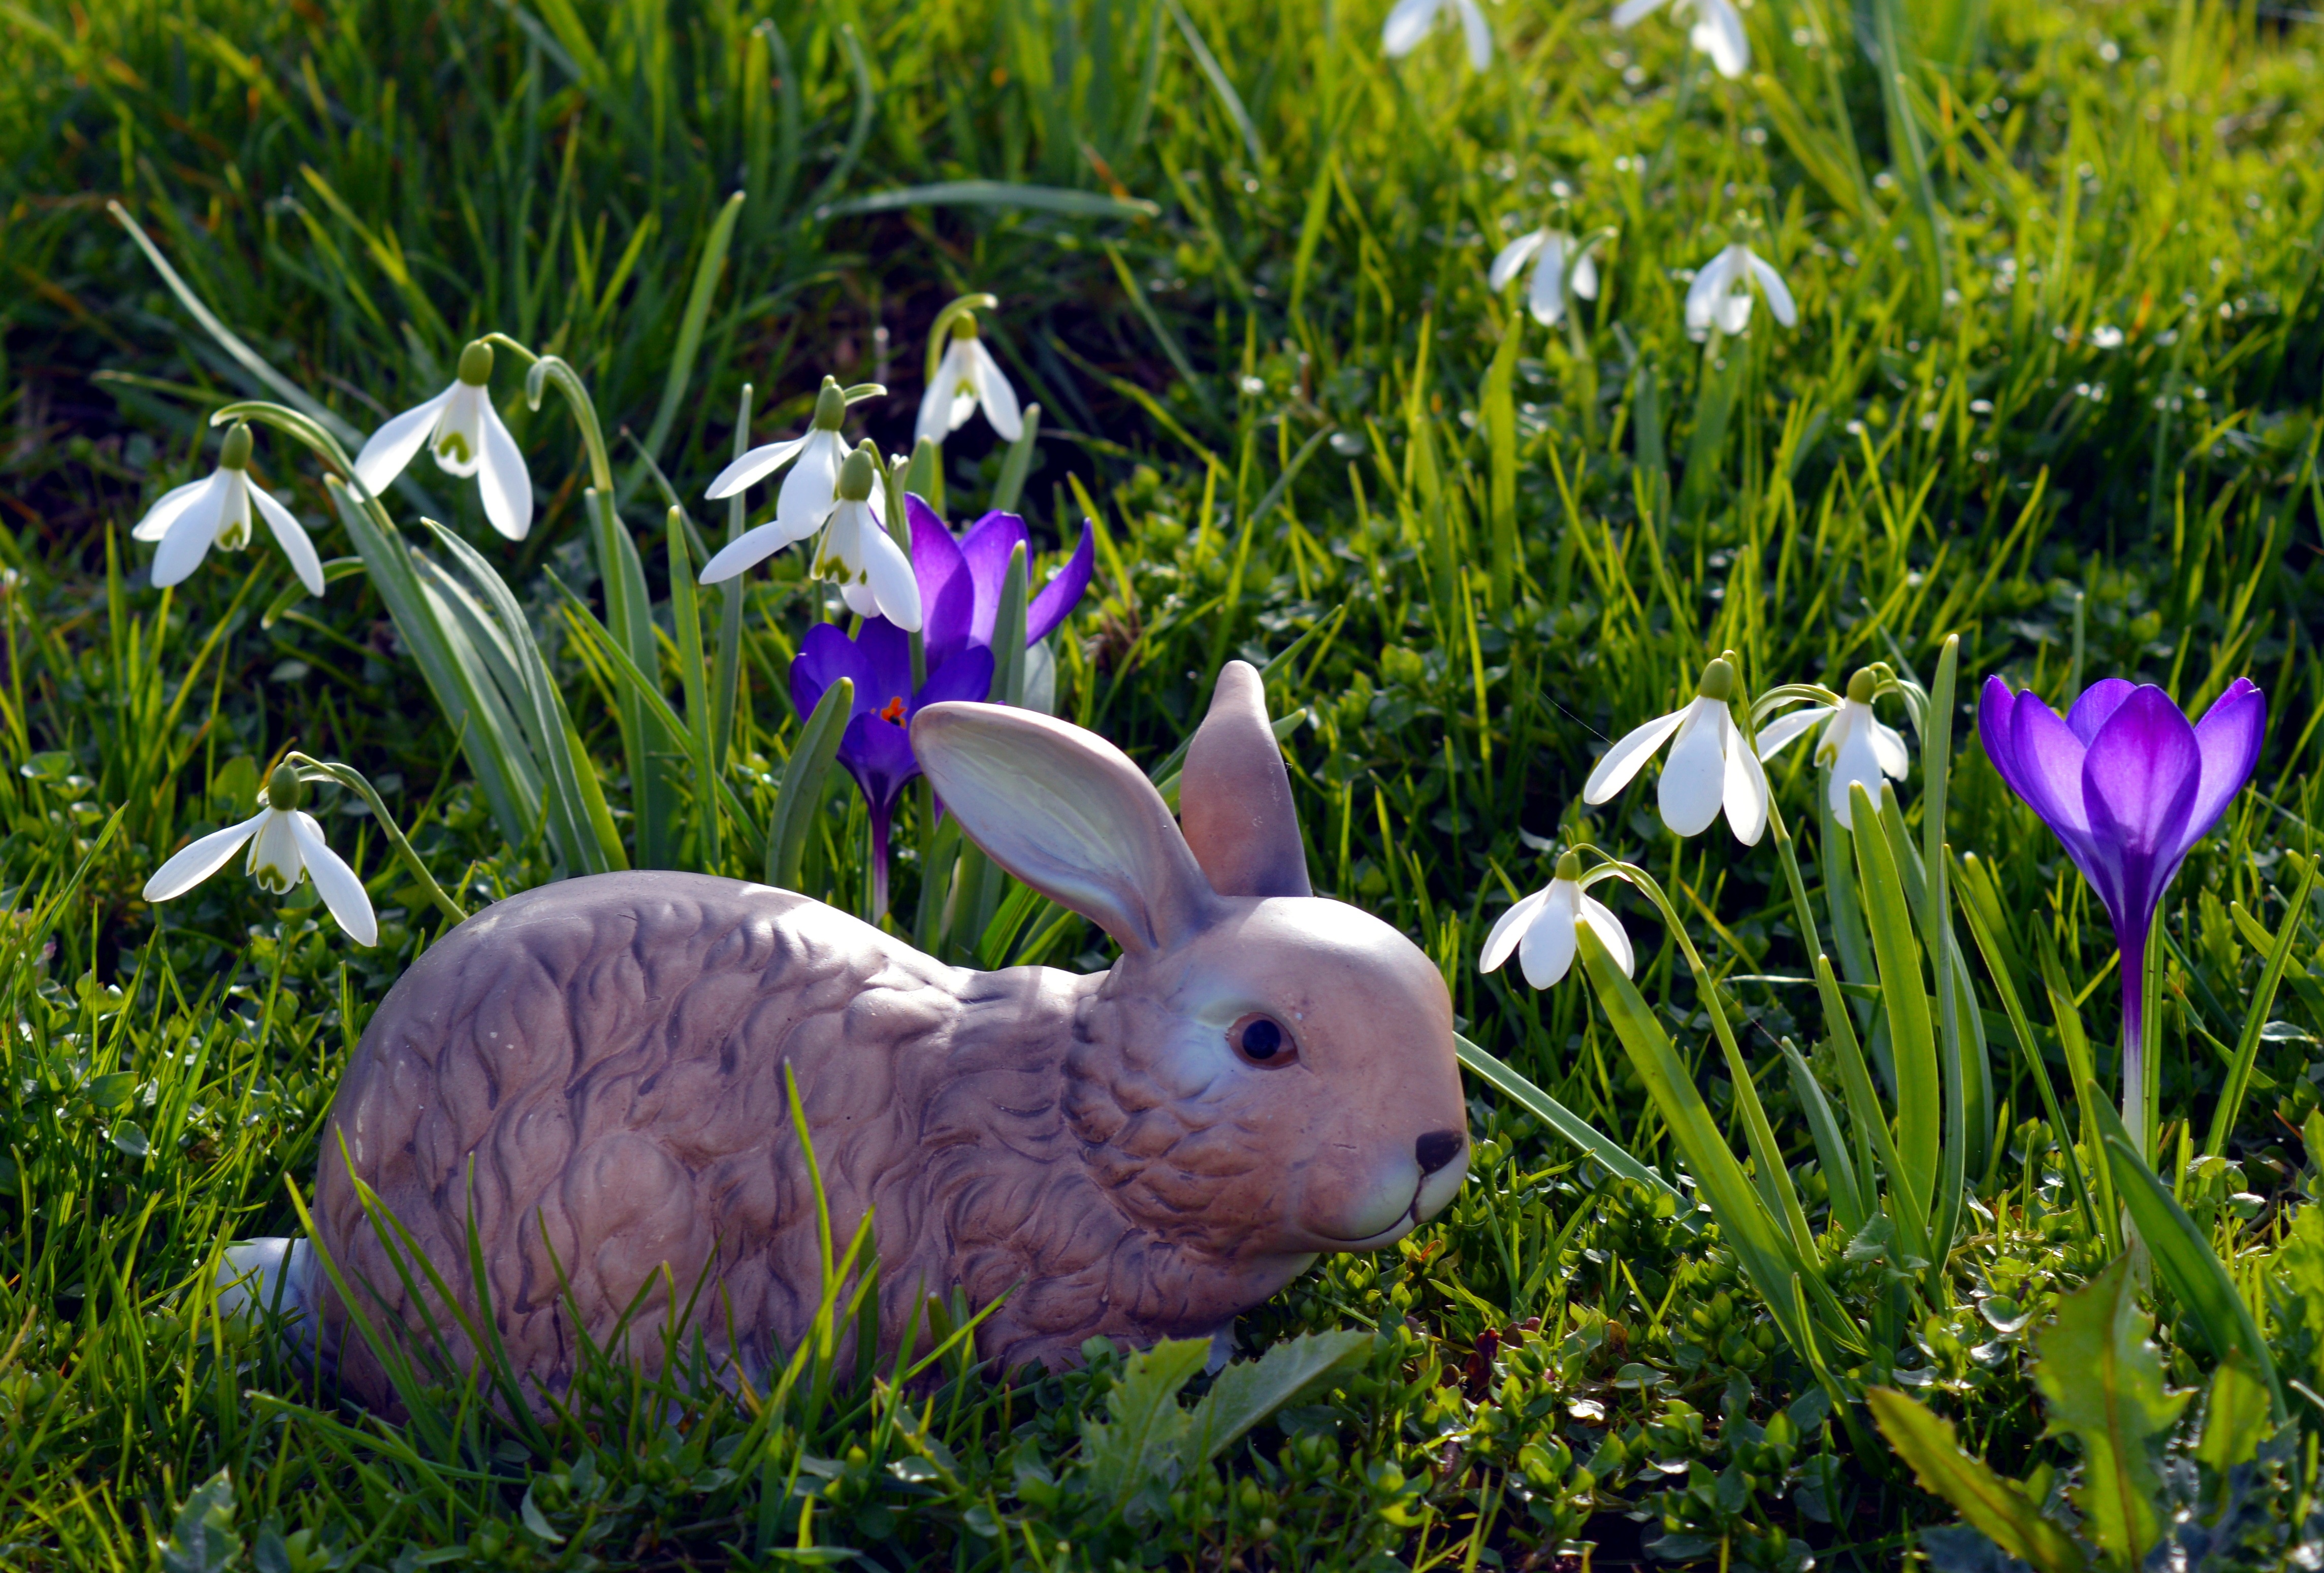
nature, grass, plant, lawn, meadow, sweet, flower, cute, wildlife, decoration, spring, garden, fauna, rabbit, deco, hare, festival, figure, funny, easter, greeting card, easter bunny, floppy ear, dekohase, domestic rabbit, rabits and hares